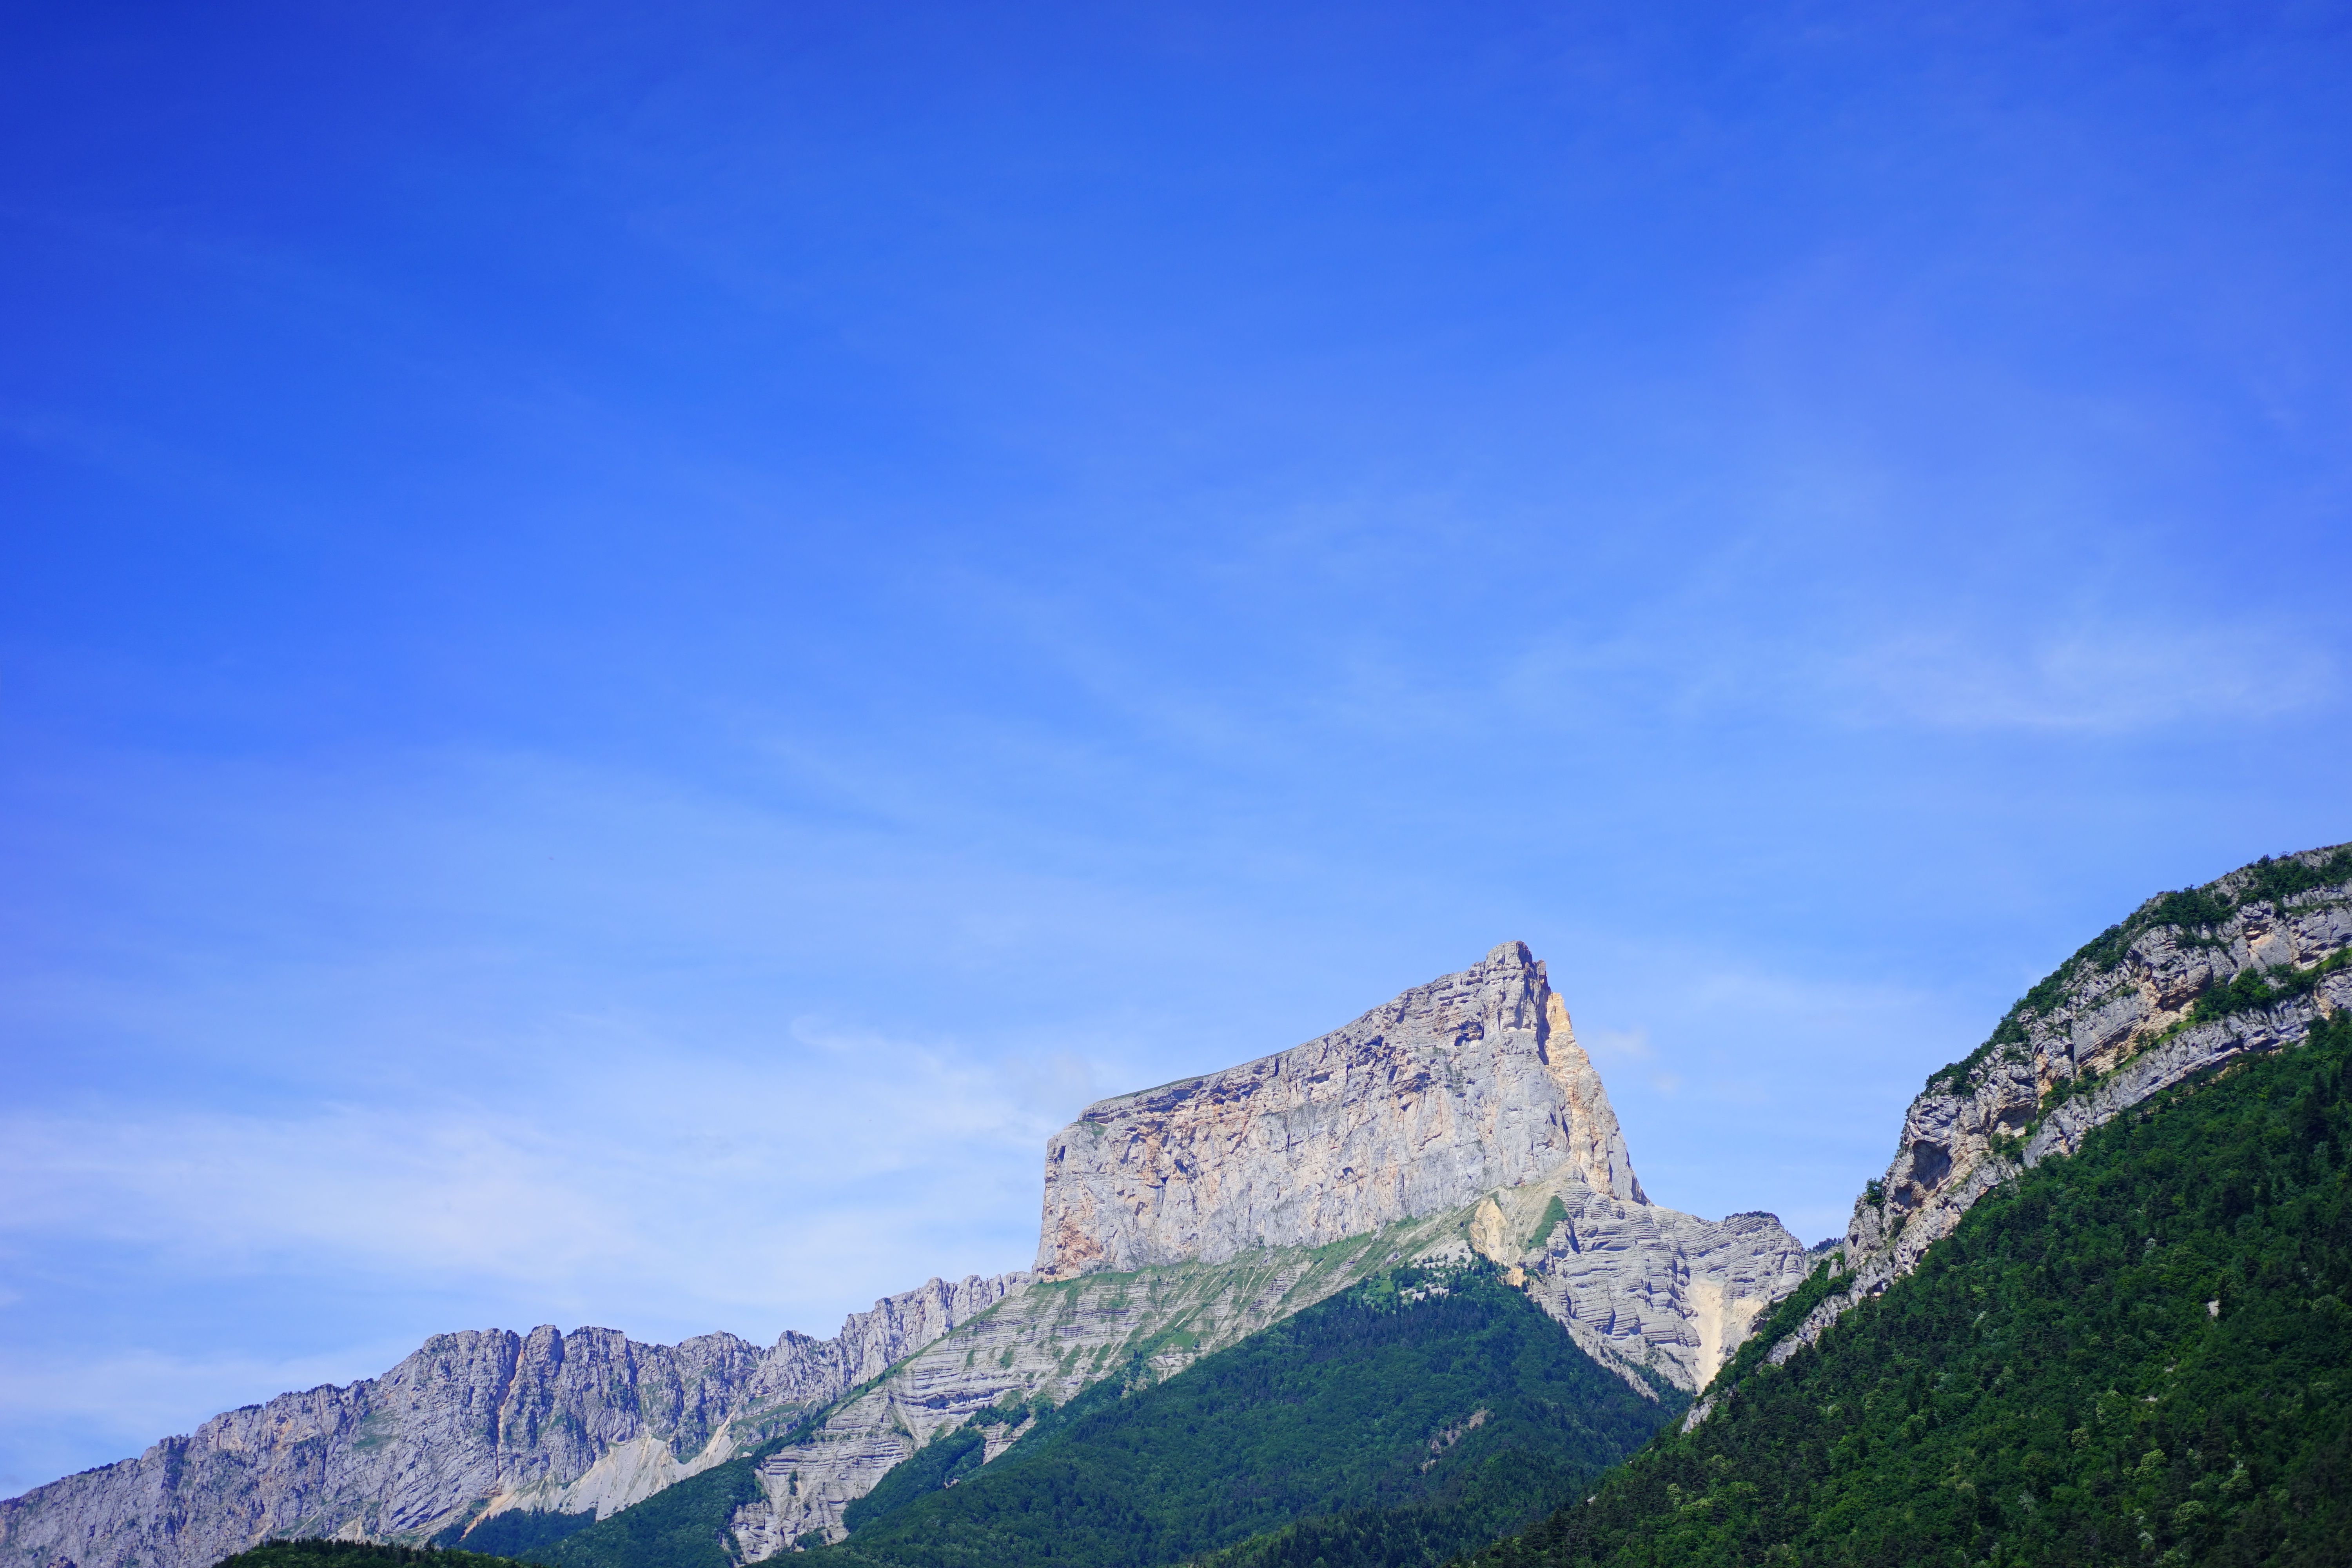
sea, mountain, cloud, sky, hill, mountain range, cliff, france, terrain, table mountain, massif, alps, plateau, vercors, landform, mont aiguille, dauphin alps, westalpen, mesa like, antoine de ville, clelles, geographical feature, mountainous landforms